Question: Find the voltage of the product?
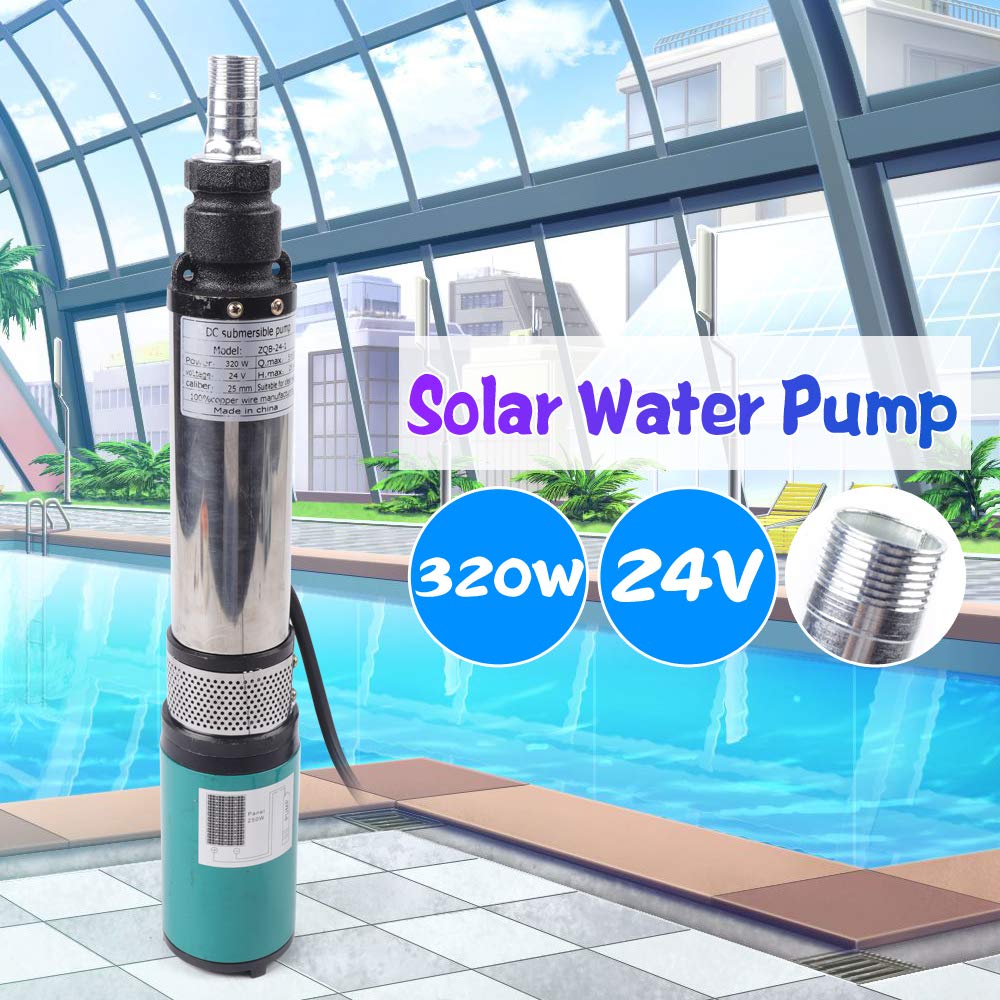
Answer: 24.0 volt